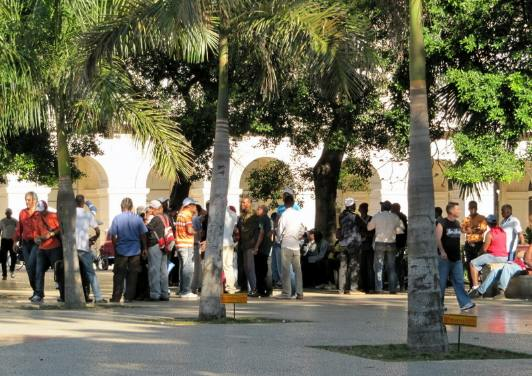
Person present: Yes